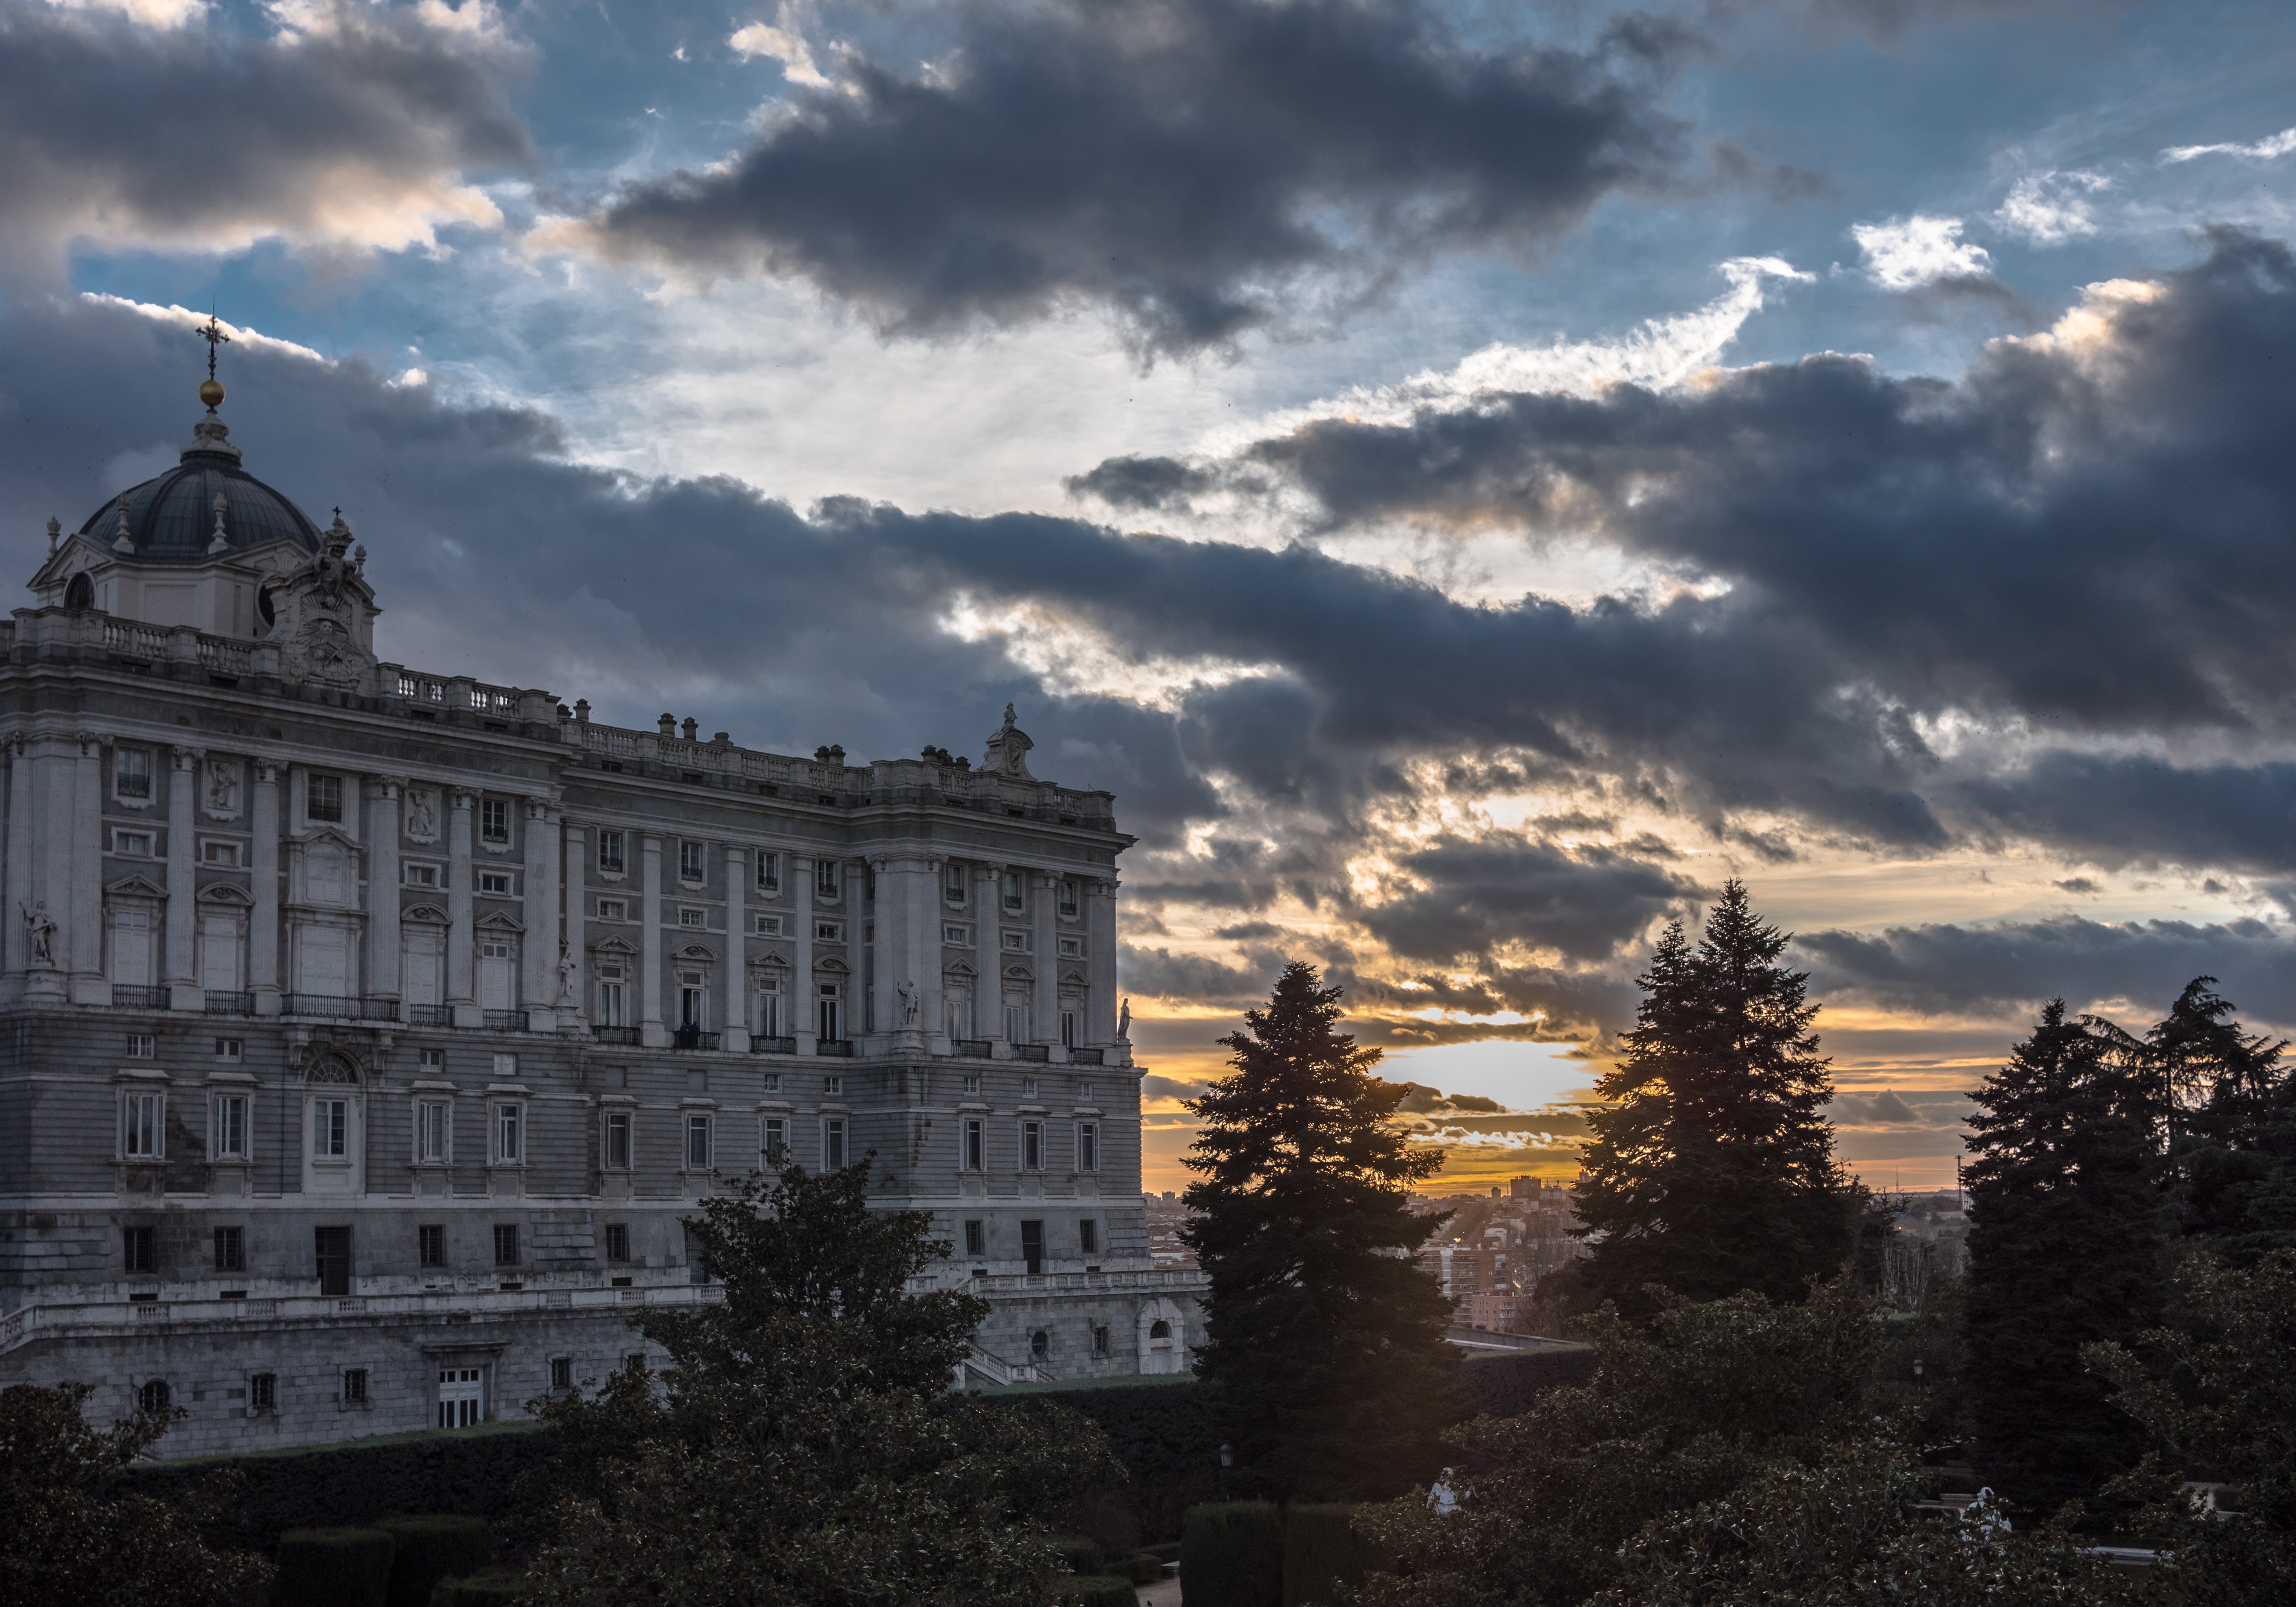
horizon, light, cloud, sky, sun, sunset, skyline, morning, palace, dawn, city, cityscape, dusk, evening, twilight, orange, landmark, contrast, blue, colorful, clouds, colors, background, madrid, landscapes, wallpaper, soledad, screen saver